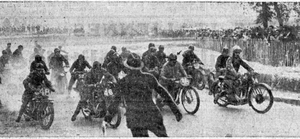
Départ de l'une des courses de motocyclettes du Circuit d'Orléans en 1935. La photographie est décrite par ""Le tumultueux départ des motos sur le circuit d'Orléans"""
Le Circuit d'Orléans ou Circuit de l'Île Arrault désigne un ancien Grand Prix pour motocyclettes et automobiles organisé au début des années 1930 à Orléans.